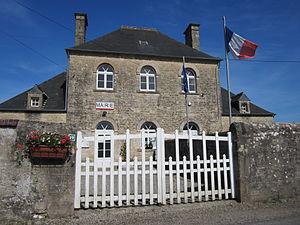
mairie d'fr:Hémevez
Hémevez est une commune française, située dans le département de la Manche en région Normandie, peuplée de 181 habitants.